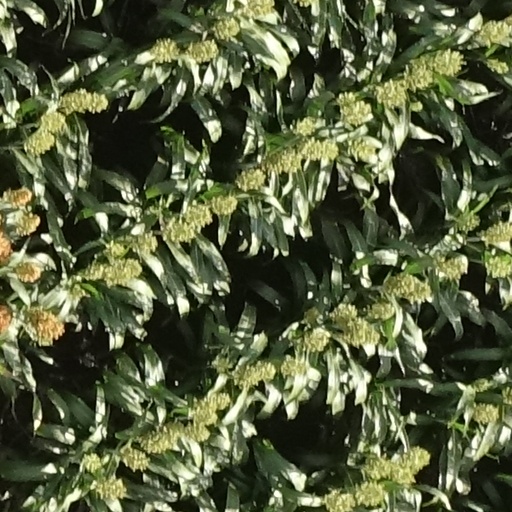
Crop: sorghum